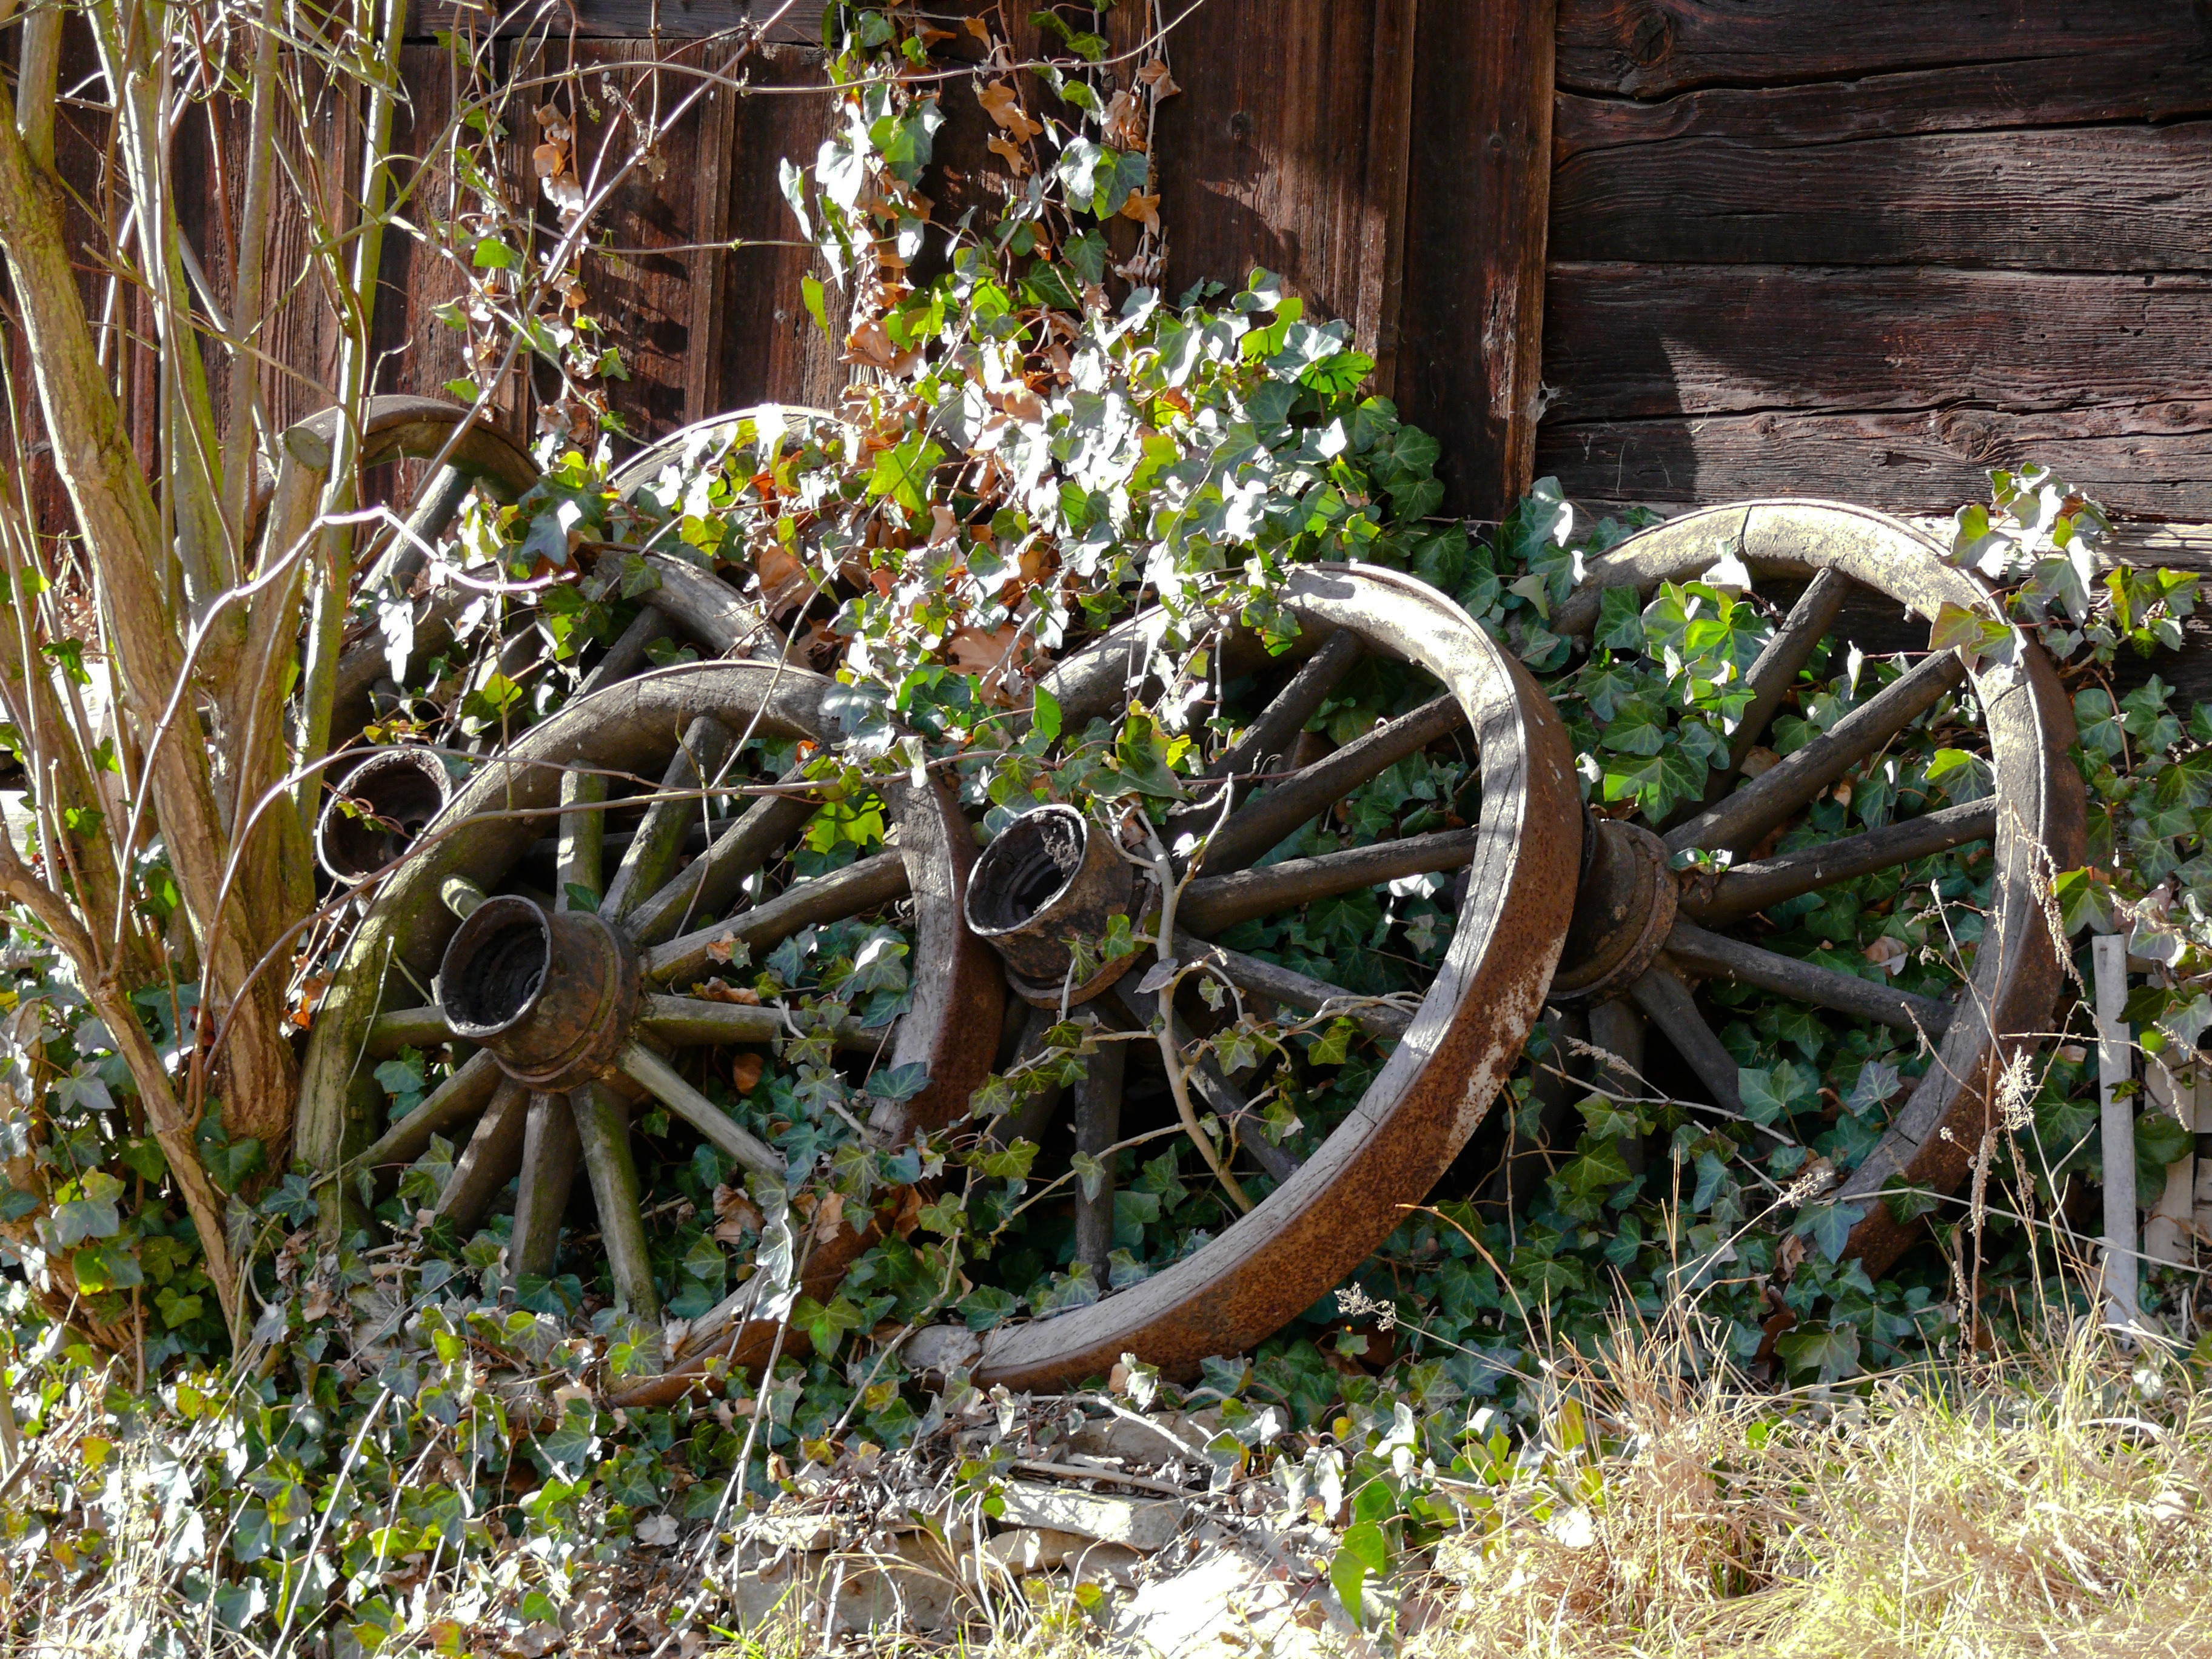
forest, grass, wood, lawn, flower, jungle, botany, garden, still life, farmhouse, woodland, yard, old wheels